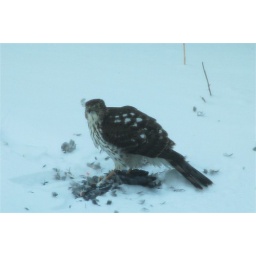
Outside our window next to bird feeder a Pigeon Hawk was devouring a pigeon. That hawk spent over an hour